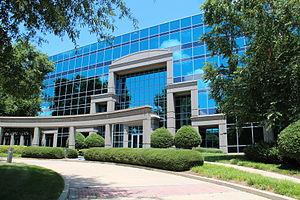
Johns Creek est une ville américaine située dans le comté de Fulton, dans l’État de la Géorgie. En 2010, sa population était de 76 728 habitants.